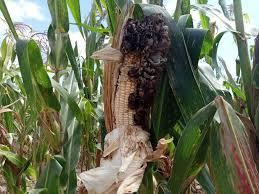
Picha inaonyesha mhindi ambao umeathirika vibaya na ugonjwa. Kuna viumbe,uvimbe mweusi unaotokana kwenye mahindi yaliyoharibika kabisa. Mmea wa mahindi bado una majani ya kijani lakini unatoa dalili za kuambukizwa na [cs]fungus[cs].